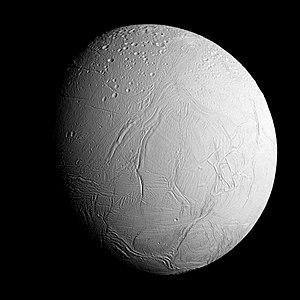
Dans le Système solaire, 184 satellites naturels ont été mises en évidence comme orbitant autour d'une planète ou d'une planète naine. On en dénombre près de 345 autour de planètes mineures et des découvertes sont annoncées régulièrement. Parmi ces satellites, seuls 19 ont une masse suffisante pour avoir acquis une forme sphéroïdale sous l'effet de leur propre gravité.